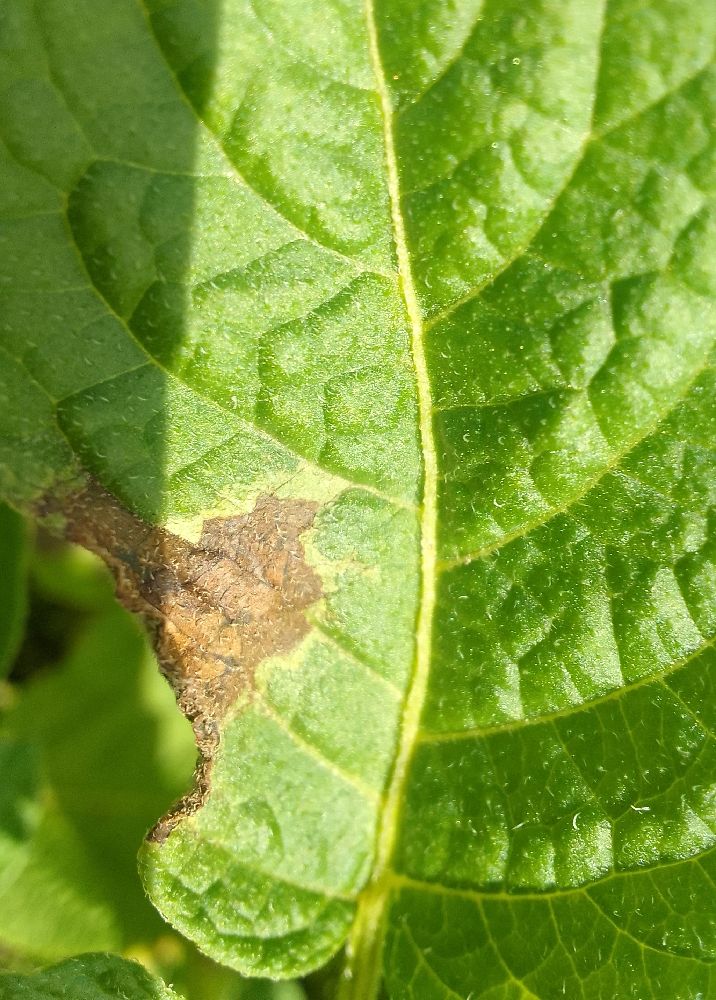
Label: Late blight